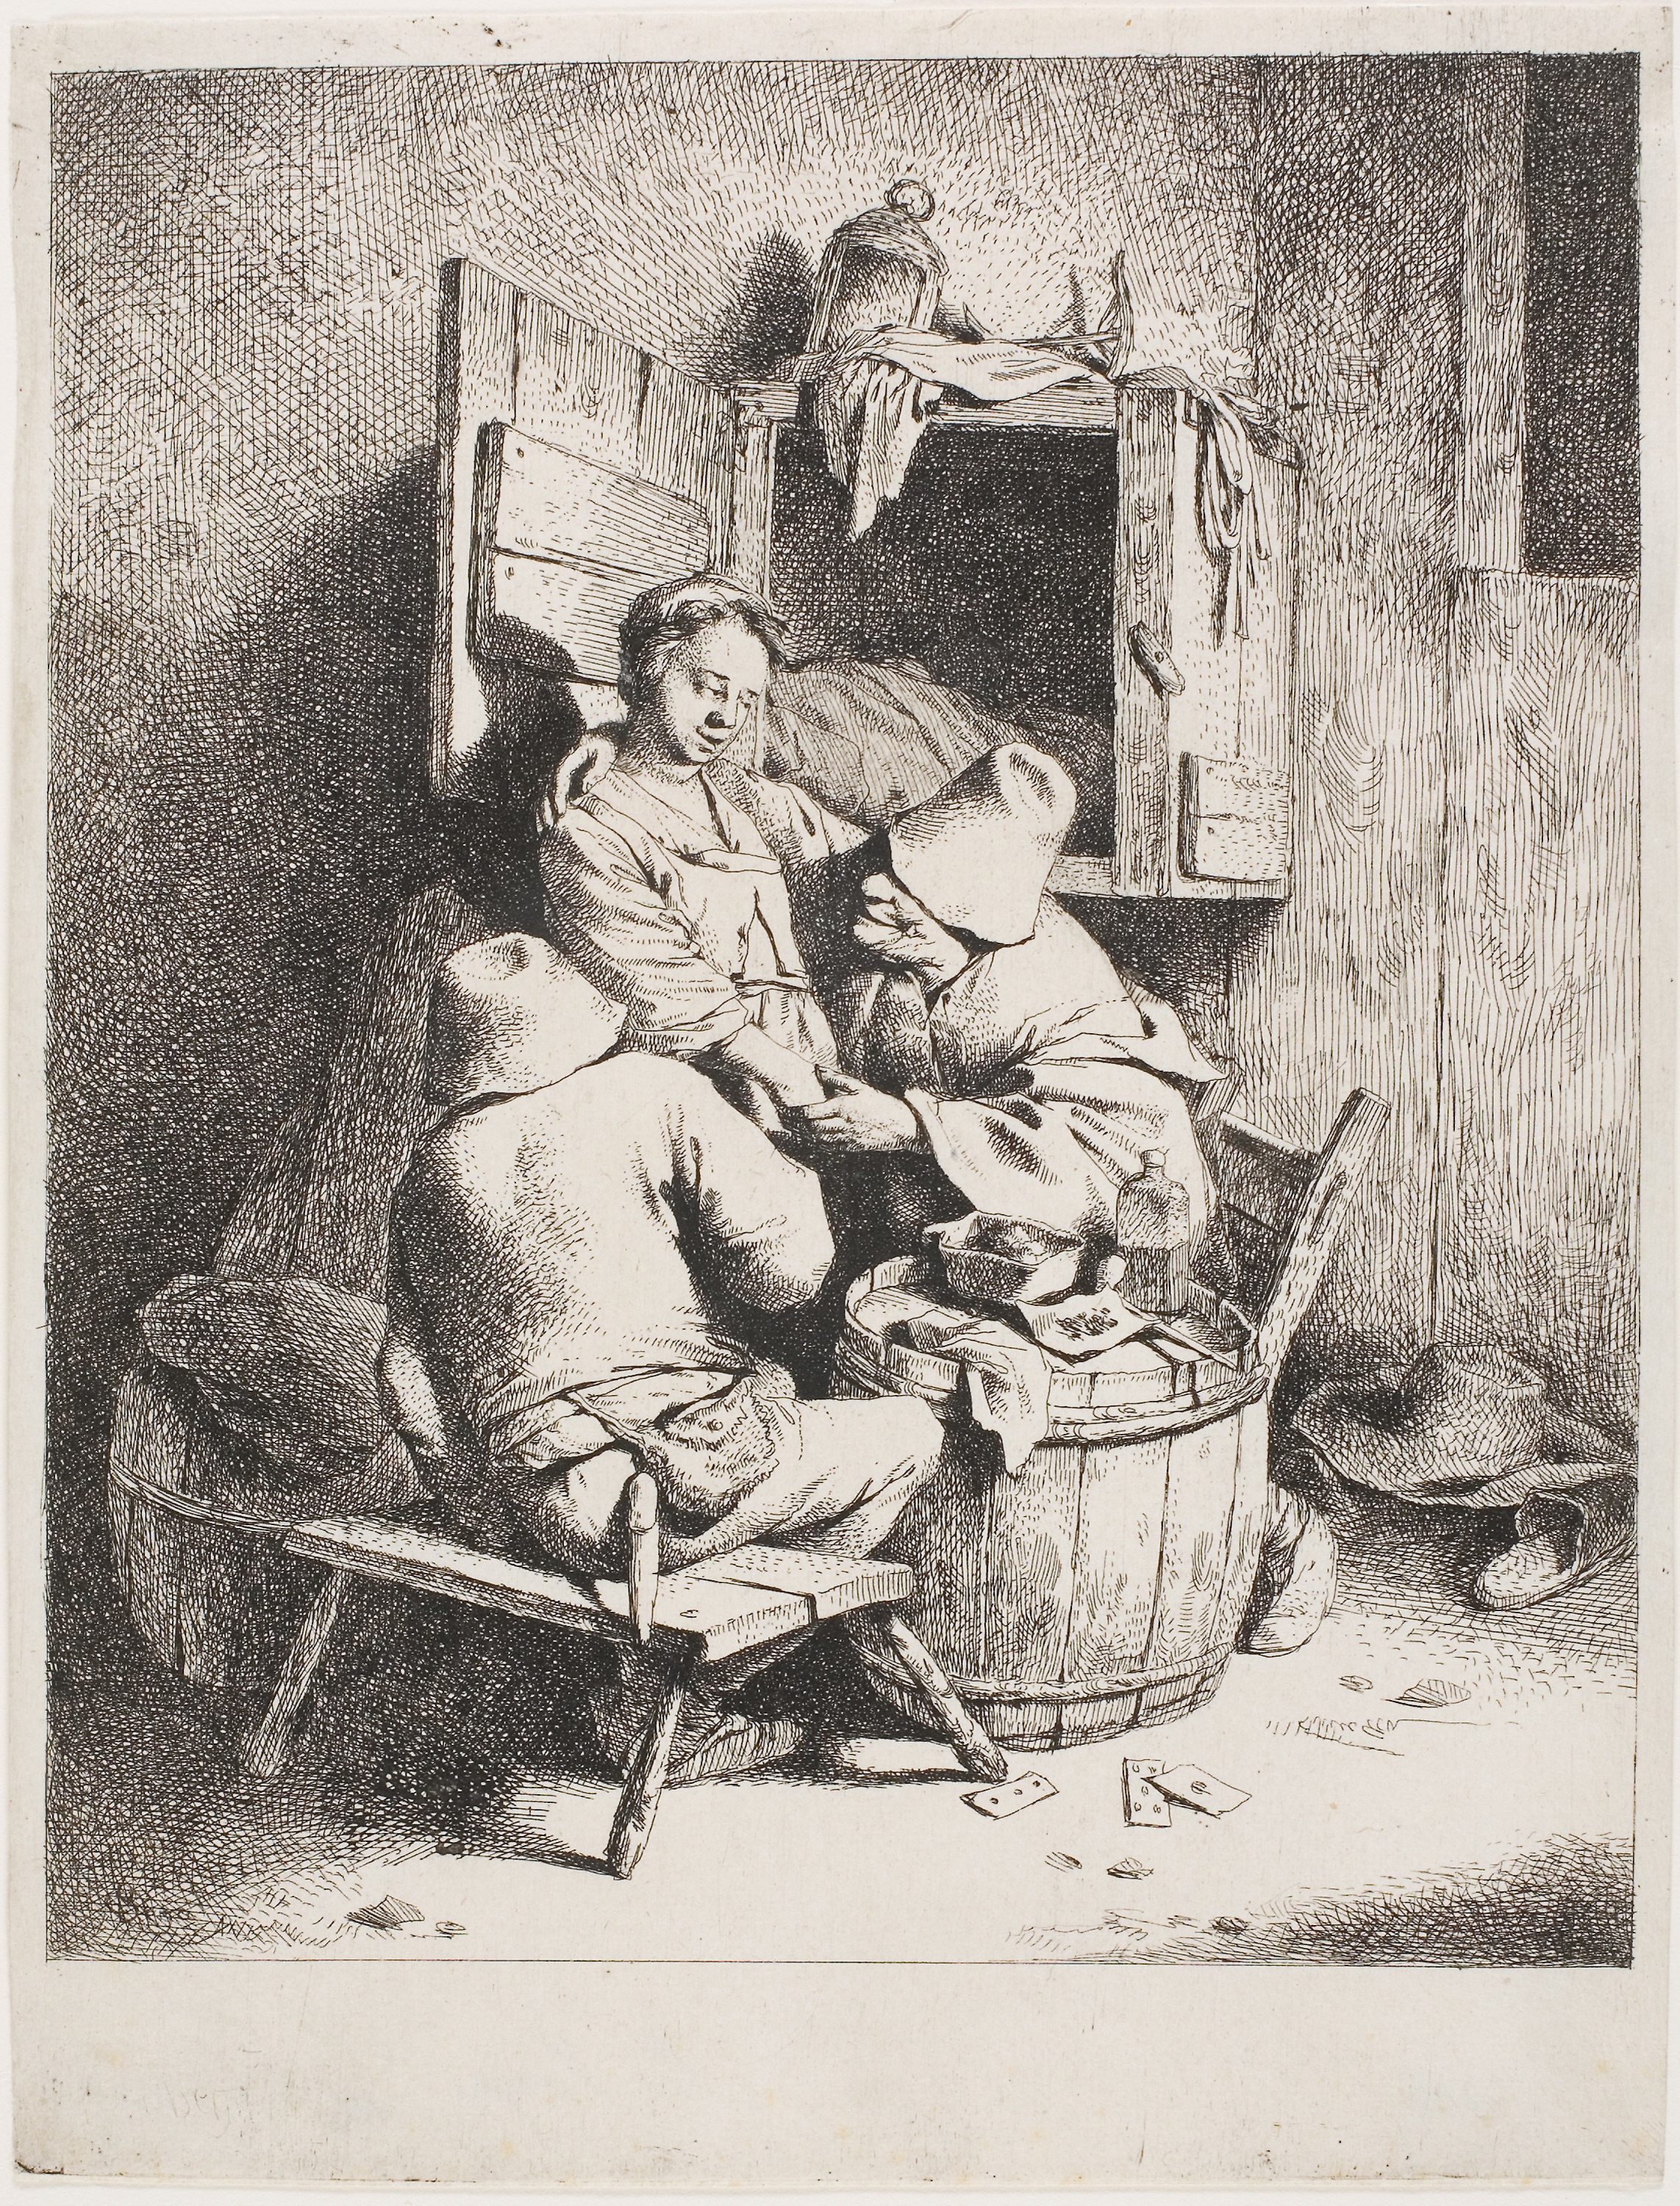
art, black and white, history, drawing, vintage clothing, artwork, illustration, human behavior, monochrome, visual arts, painting, stock photography